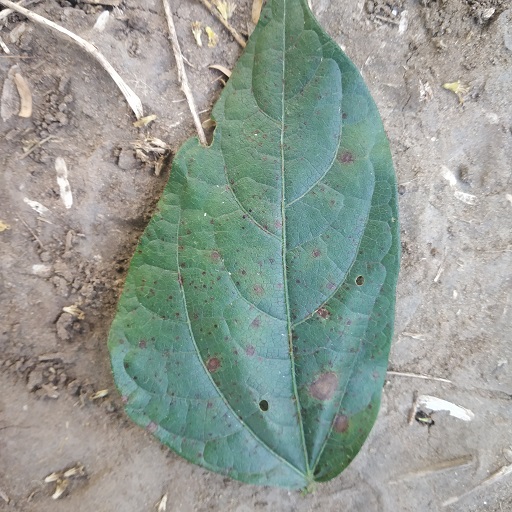
Label: Anthracnose